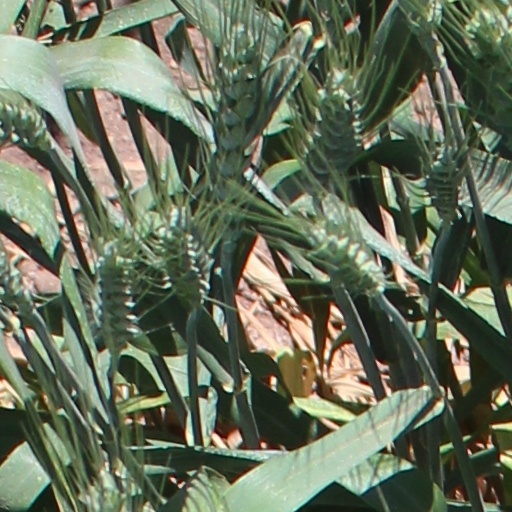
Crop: wheat